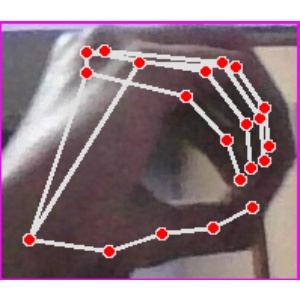
अक्षर: ठ